1957 Canadian federal election

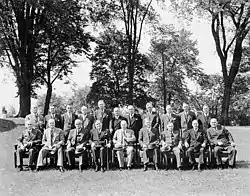
Mackenzie King (seated centre, in light suit) and his cabinet, 1945. St. Laurent is seated at far left, with C.D. Howe seated third from left.

When Mackenzie King retired in 1948, he was succeeded by Minister of Justice Louis St. Laurent, a bilingual Quebecer who took office at the age of 66. An adept politician, St. Laurent projected a gentle persona and was affectionately known to many Canadians as Uncle Louis. In actuality, St. Laurent was uncomfortable away from Ottawa, was subject to fits of depression (especially after 1953), and on political trips was carefully managed by advertising men from the firm of Cockfield Brown. St. Laurent led the Liberals to an overwhelming triumph in the 1949 election, campaigning under the slogan "You never had it so good". The Liberals won a fifth successive mandate in 1953, with St. Laurent content to exercise a highly relaxed leadership style.